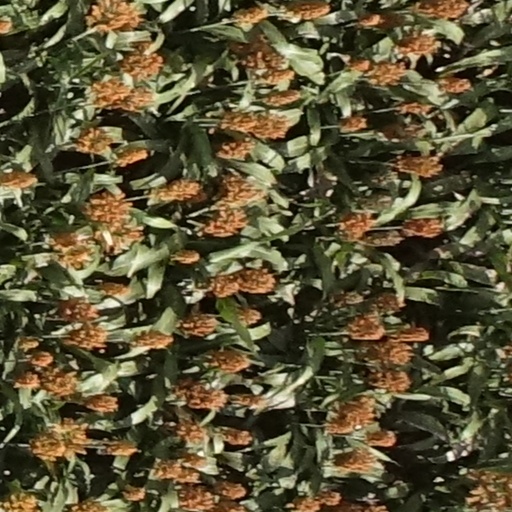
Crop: sorghum